Historic Bridges of Devil's Hopyard State Park

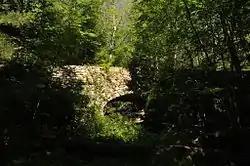
Bridge No. 1604, as seen from the downstream side

There are three bridges carrying Hopyard Road (part of unsigned State Road 434) over several brooks within Devil's Hopyard State Park in the U.S. state of Connecticut. The main route of SSR 434 follows the Eightmile River and the bridges cross over its minor tributaries. All three bridges are listed on the National Register of Historic Places (as Bridge No. 1603, Bridge No. 1604, and Bridge No. 1605, corresponding to their structure numbers in the National Bridge Inventory). The three bridges are essentially identical masonry arch bridges, long, with a roadbed wide, and were built using Depression-era federal jobs money. They are good examples of vernacular rustic park architecture.